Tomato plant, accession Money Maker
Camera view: vertical (180 deg); turntable rotation: 30 degrees
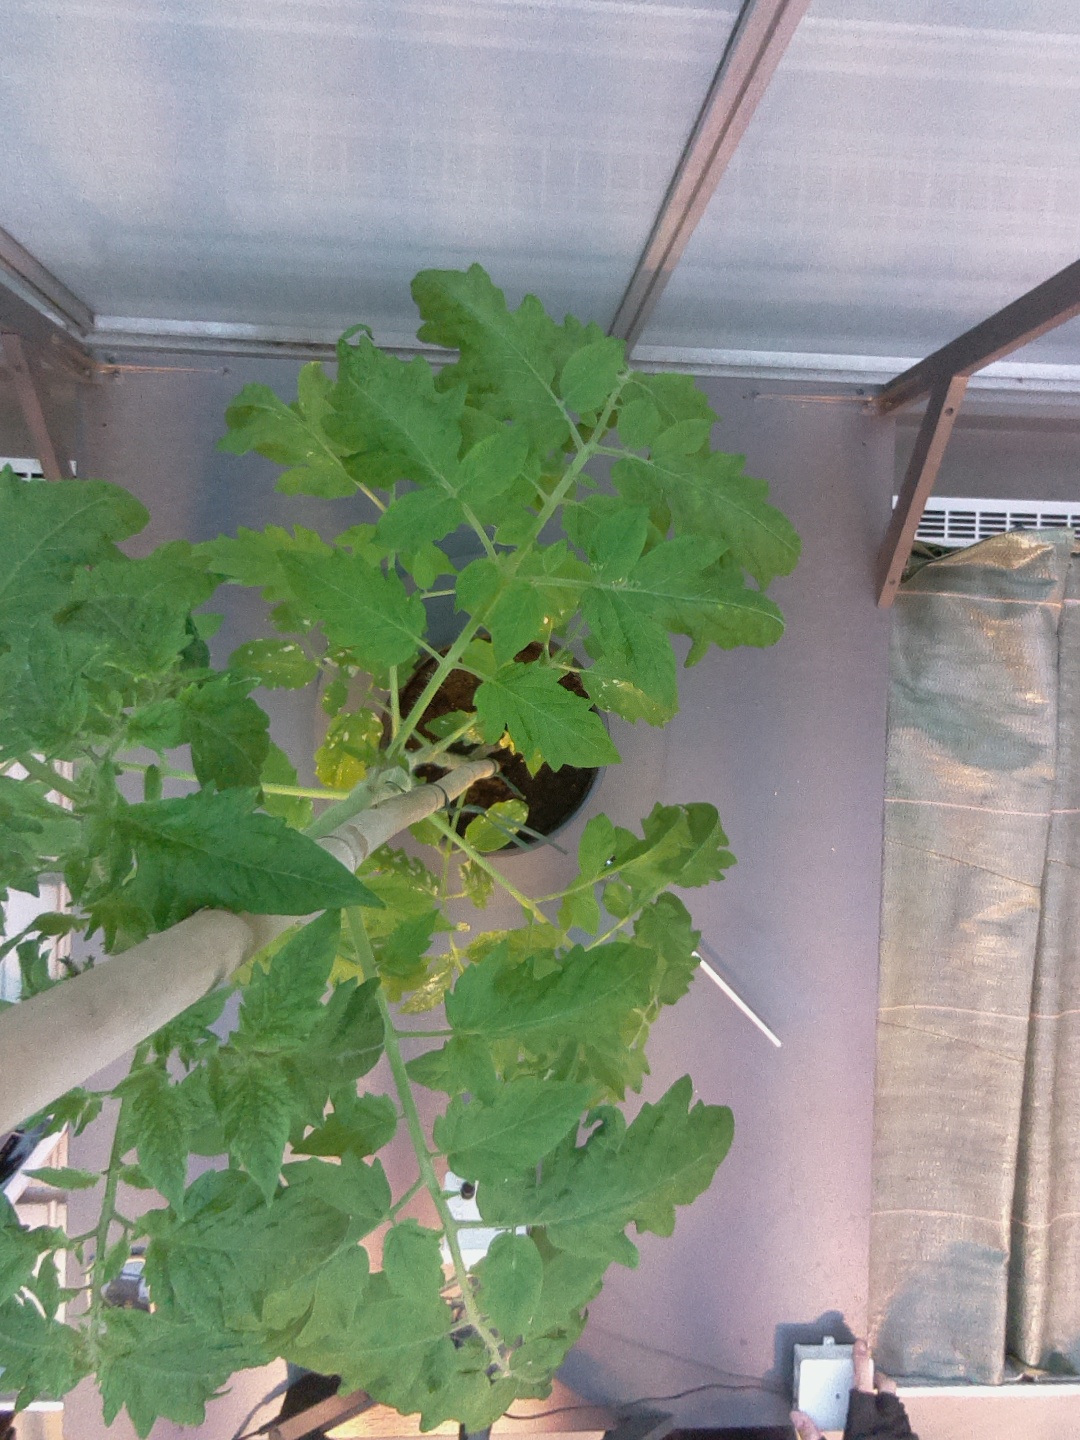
BBCH growth stage 20: First Side shoot start formed